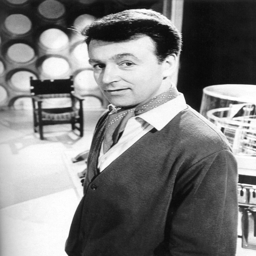
tv character was one of the first companions to the doctor , along with people .